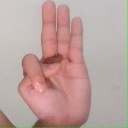
अक्षर: भ